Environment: real
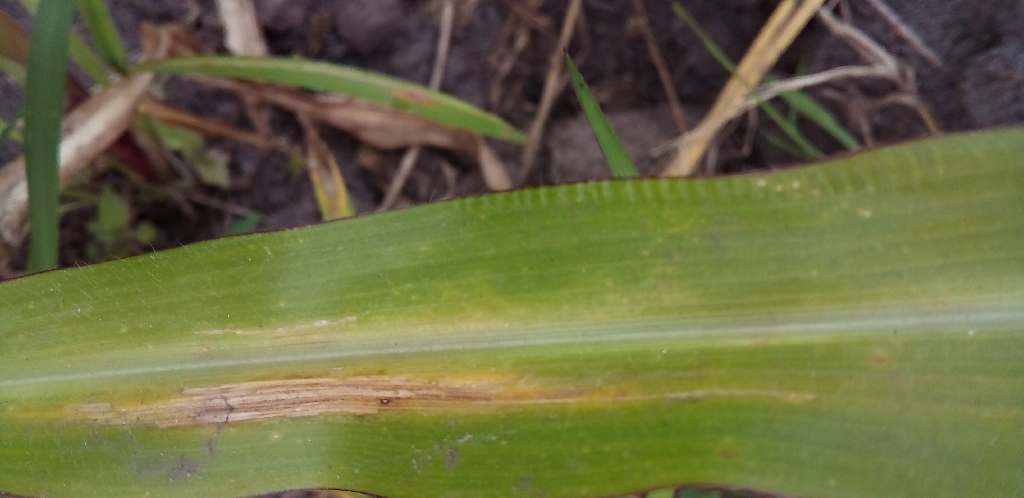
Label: northern_corn_leaf_blight